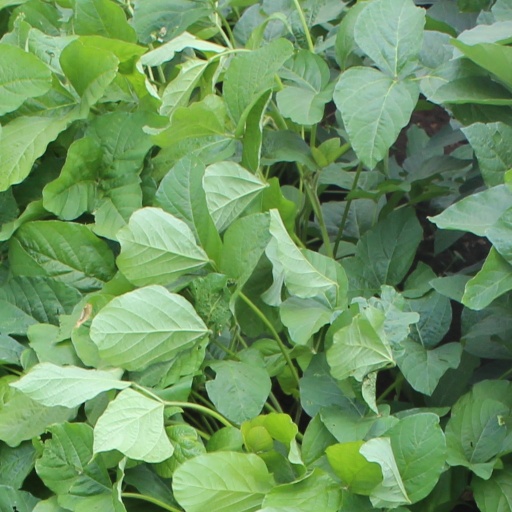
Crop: soybean